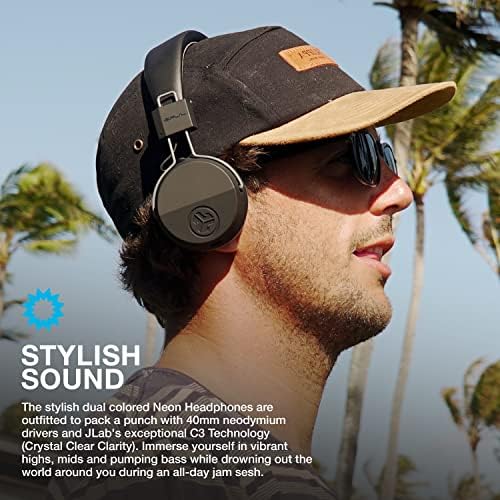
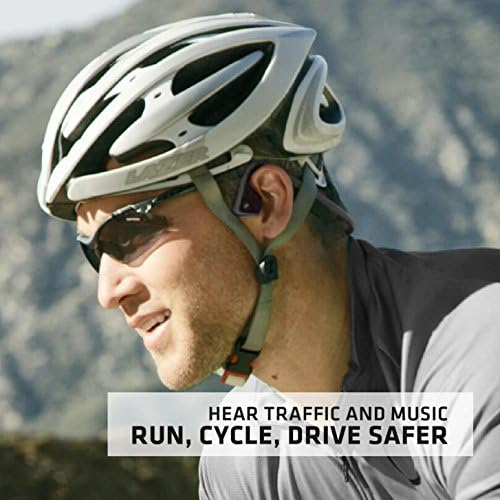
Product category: headphones
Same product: no